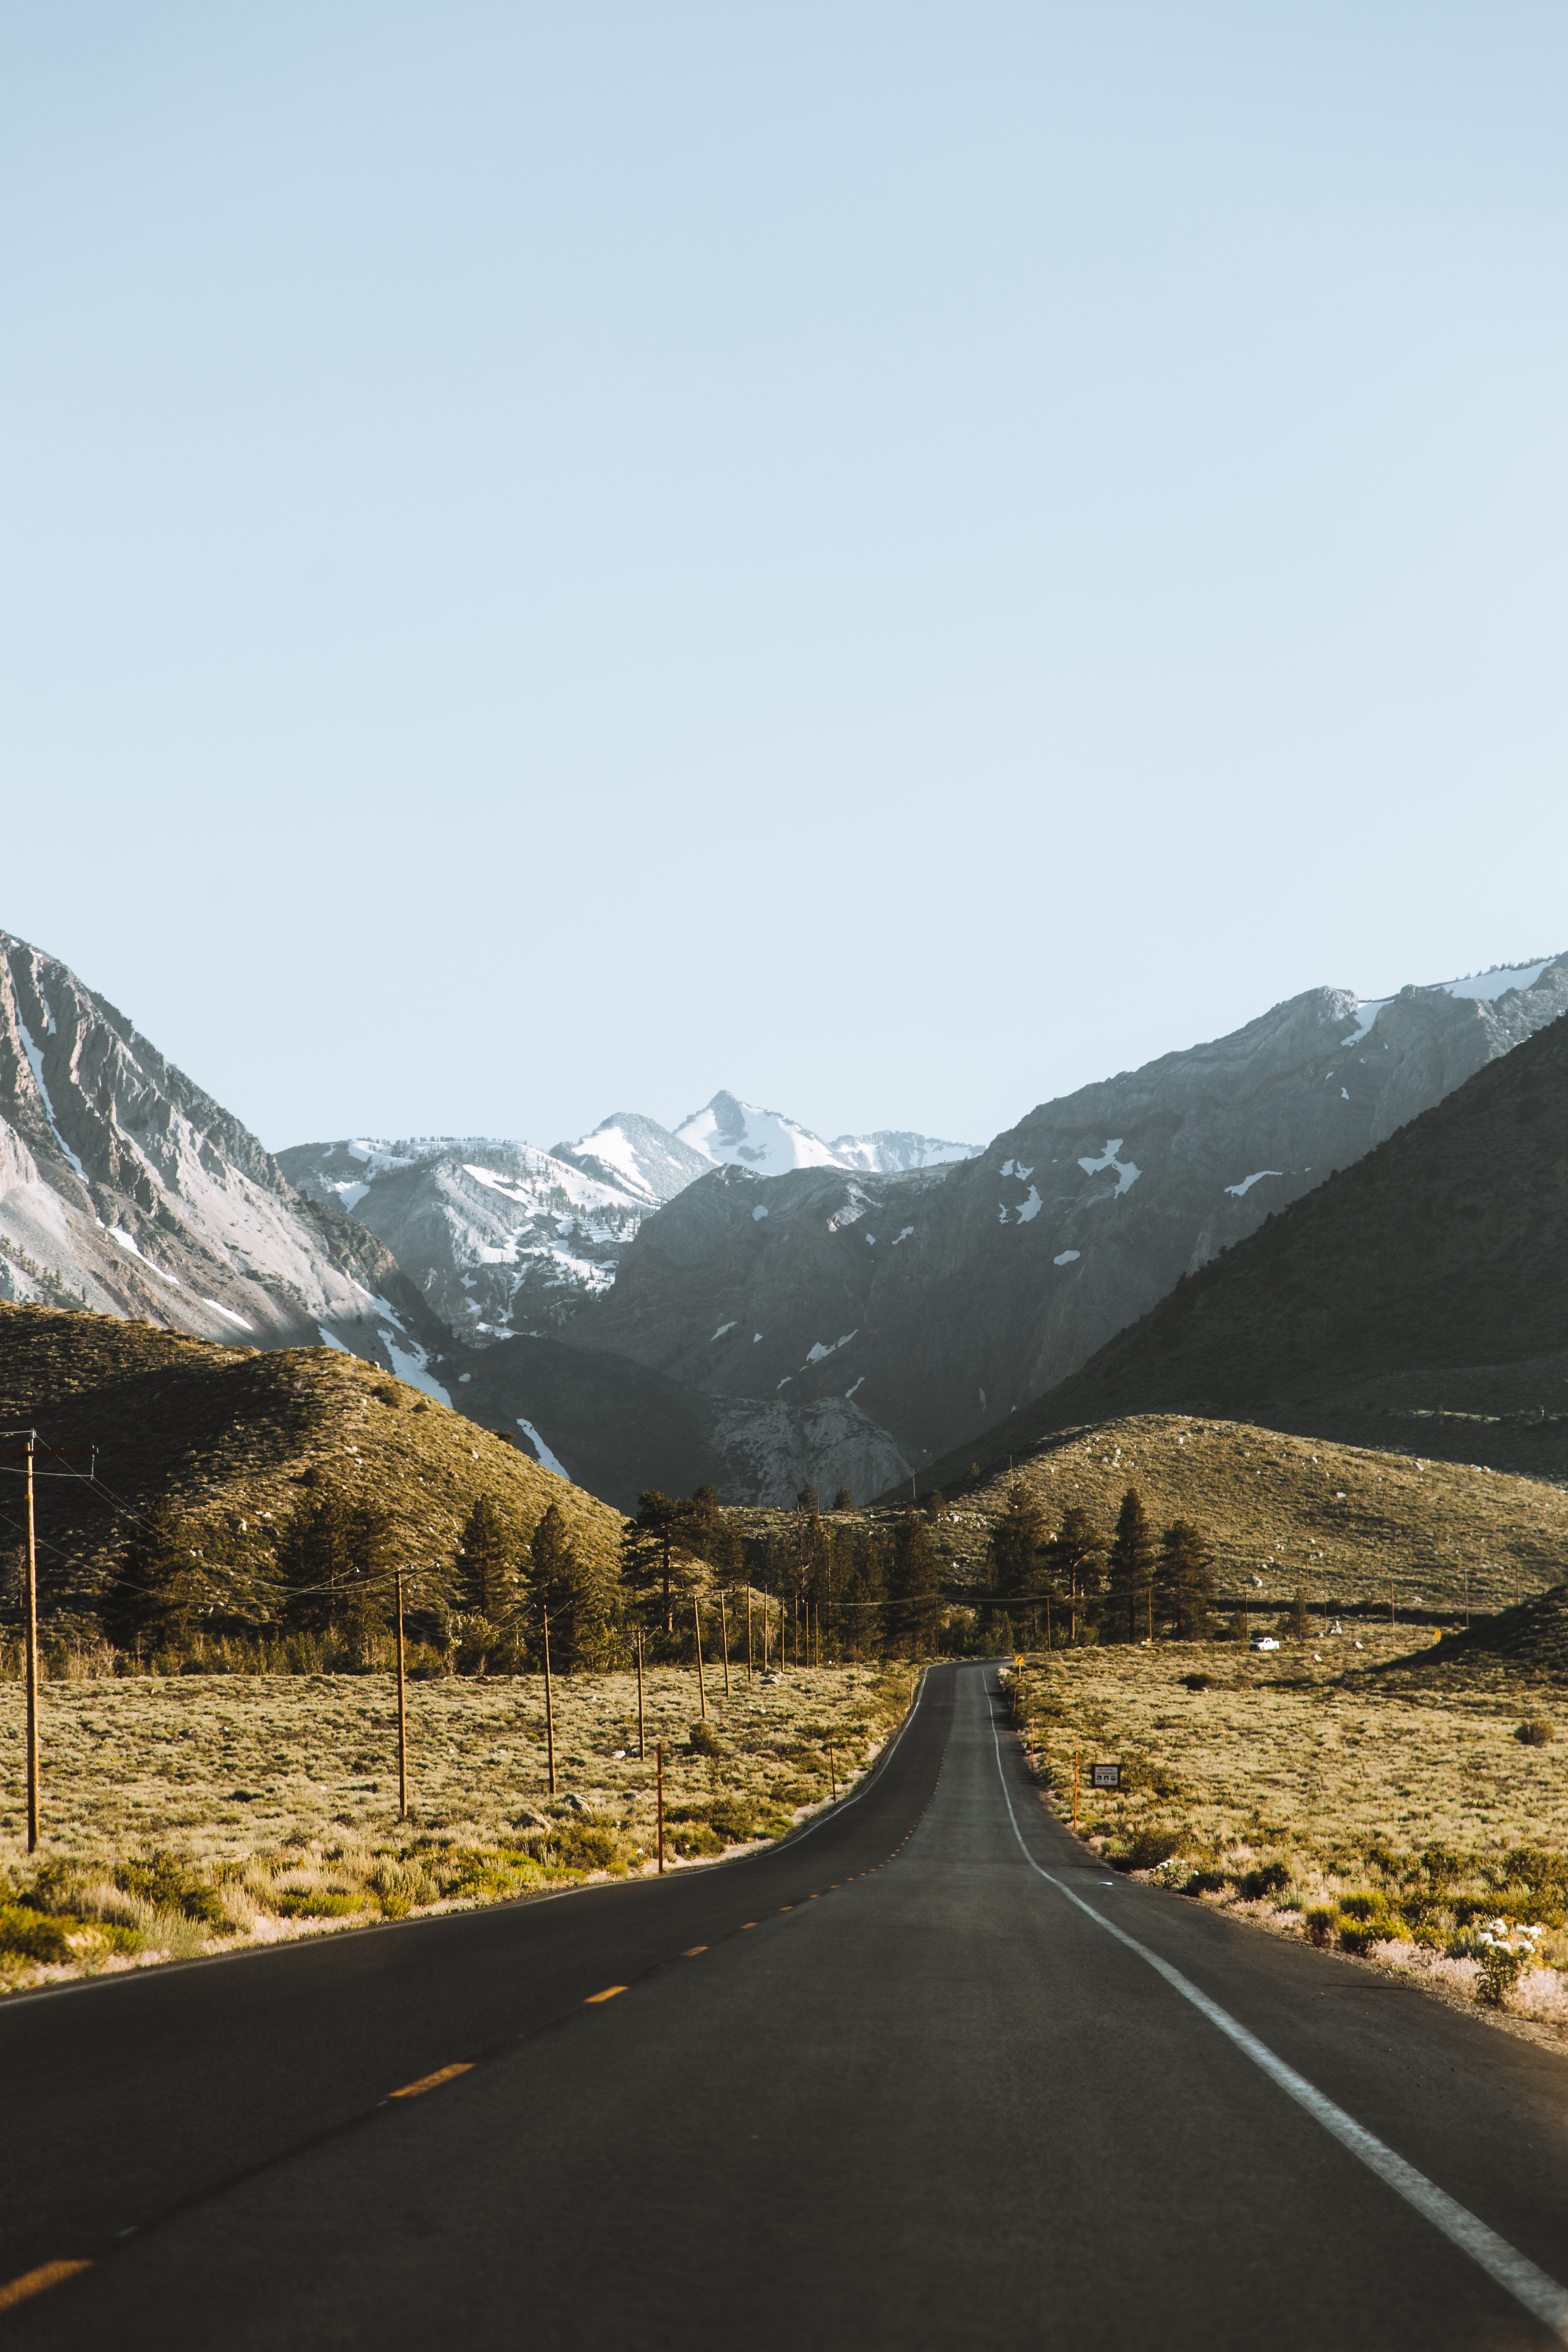
landscape, tree, nature, horizon, wilderness, mountain, snow, winter, cloud, plant, sky, road, sunlight, morning, hill, highway, valley, mountain range, asphalt, lane, highland, national park, ridge, road trip, alps, infrastructure, fell, elevation, mountain pass, road surface, hill station, woody plant, mountainous landforms, controlled access highway, mount scenery